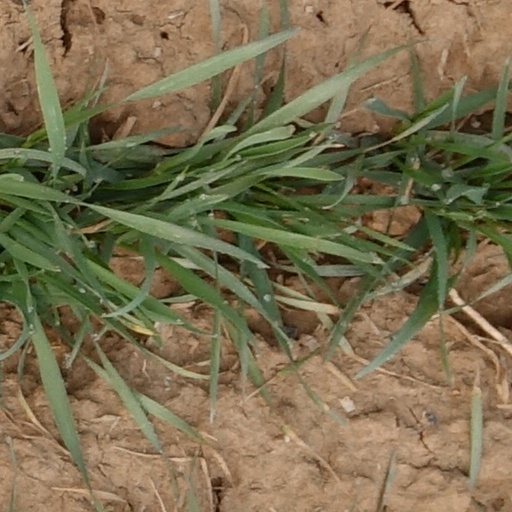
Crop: wheat